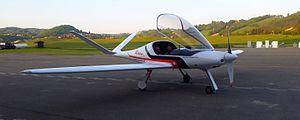
Le Aerotech Innovation Risen est un ULM multi-axes haut de gamme conçu par Alberto Porto. C'est un biplace en configuration cote-cote à aile basse en construction composite. Il est actuellement fabriqué en Italie à Pavullo nel Frignano par Aerotech Innovation.